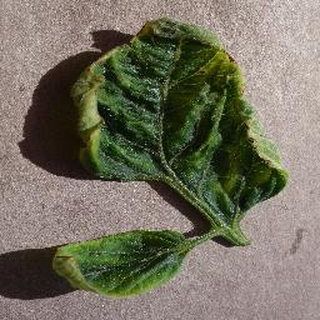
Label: tomato_yellow_leaf_curl_virus